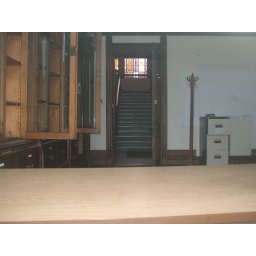
you can just see the wonderful stained glass window in the middle of the staircase.